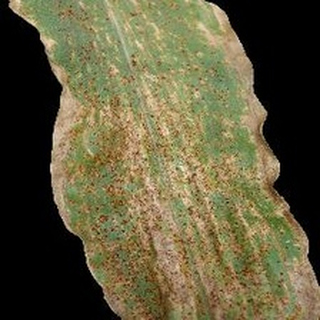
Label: corn_common_rust